Fida

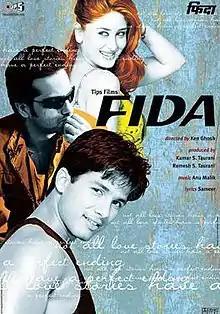
Theatrical release poster

Fida (translation: "Infatuated") is a 2004 Indian Hindi-language romantic action thriller film directed by Ken Ghosh, starring Fardeen Khan, Kareena Kapoor, Shahid Kapoor and Akhilendra Mishra. The film was released on 20 August 2004.